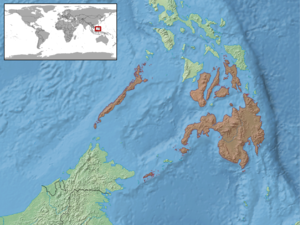
Cyrtodactylus annulatus est une espèce de geckos de la famille des Gekkonidae.